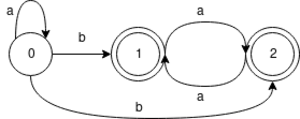
NFA for regex ""a*ba*"""
L'inspection profonde de paquets ou en anglais Deep Packet Inspection, abrégée IPP ou DPI est une technique d'analyse des flux passant dans des équipements réseau au-delà de l'entête. L'équipement recherche des informations dans la charge utile des paquets plutôt que dans les entêtes. Des signatures sont le plus souvent recherchées pour détecter des types de flux et agir en conséquence. Il existe plusieurs domaines d'applications : priorisation ou ralentissement de flux particuliers, censure, détection d'intrusion. L'inspection est mise en œuvre par des gouvernements, des FAI et des organisations à ces fins.